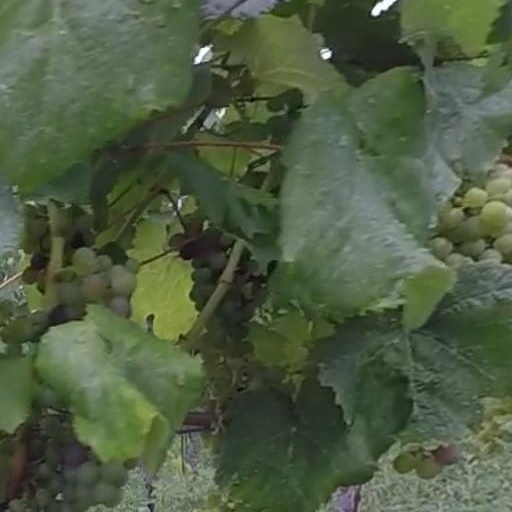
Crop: grape